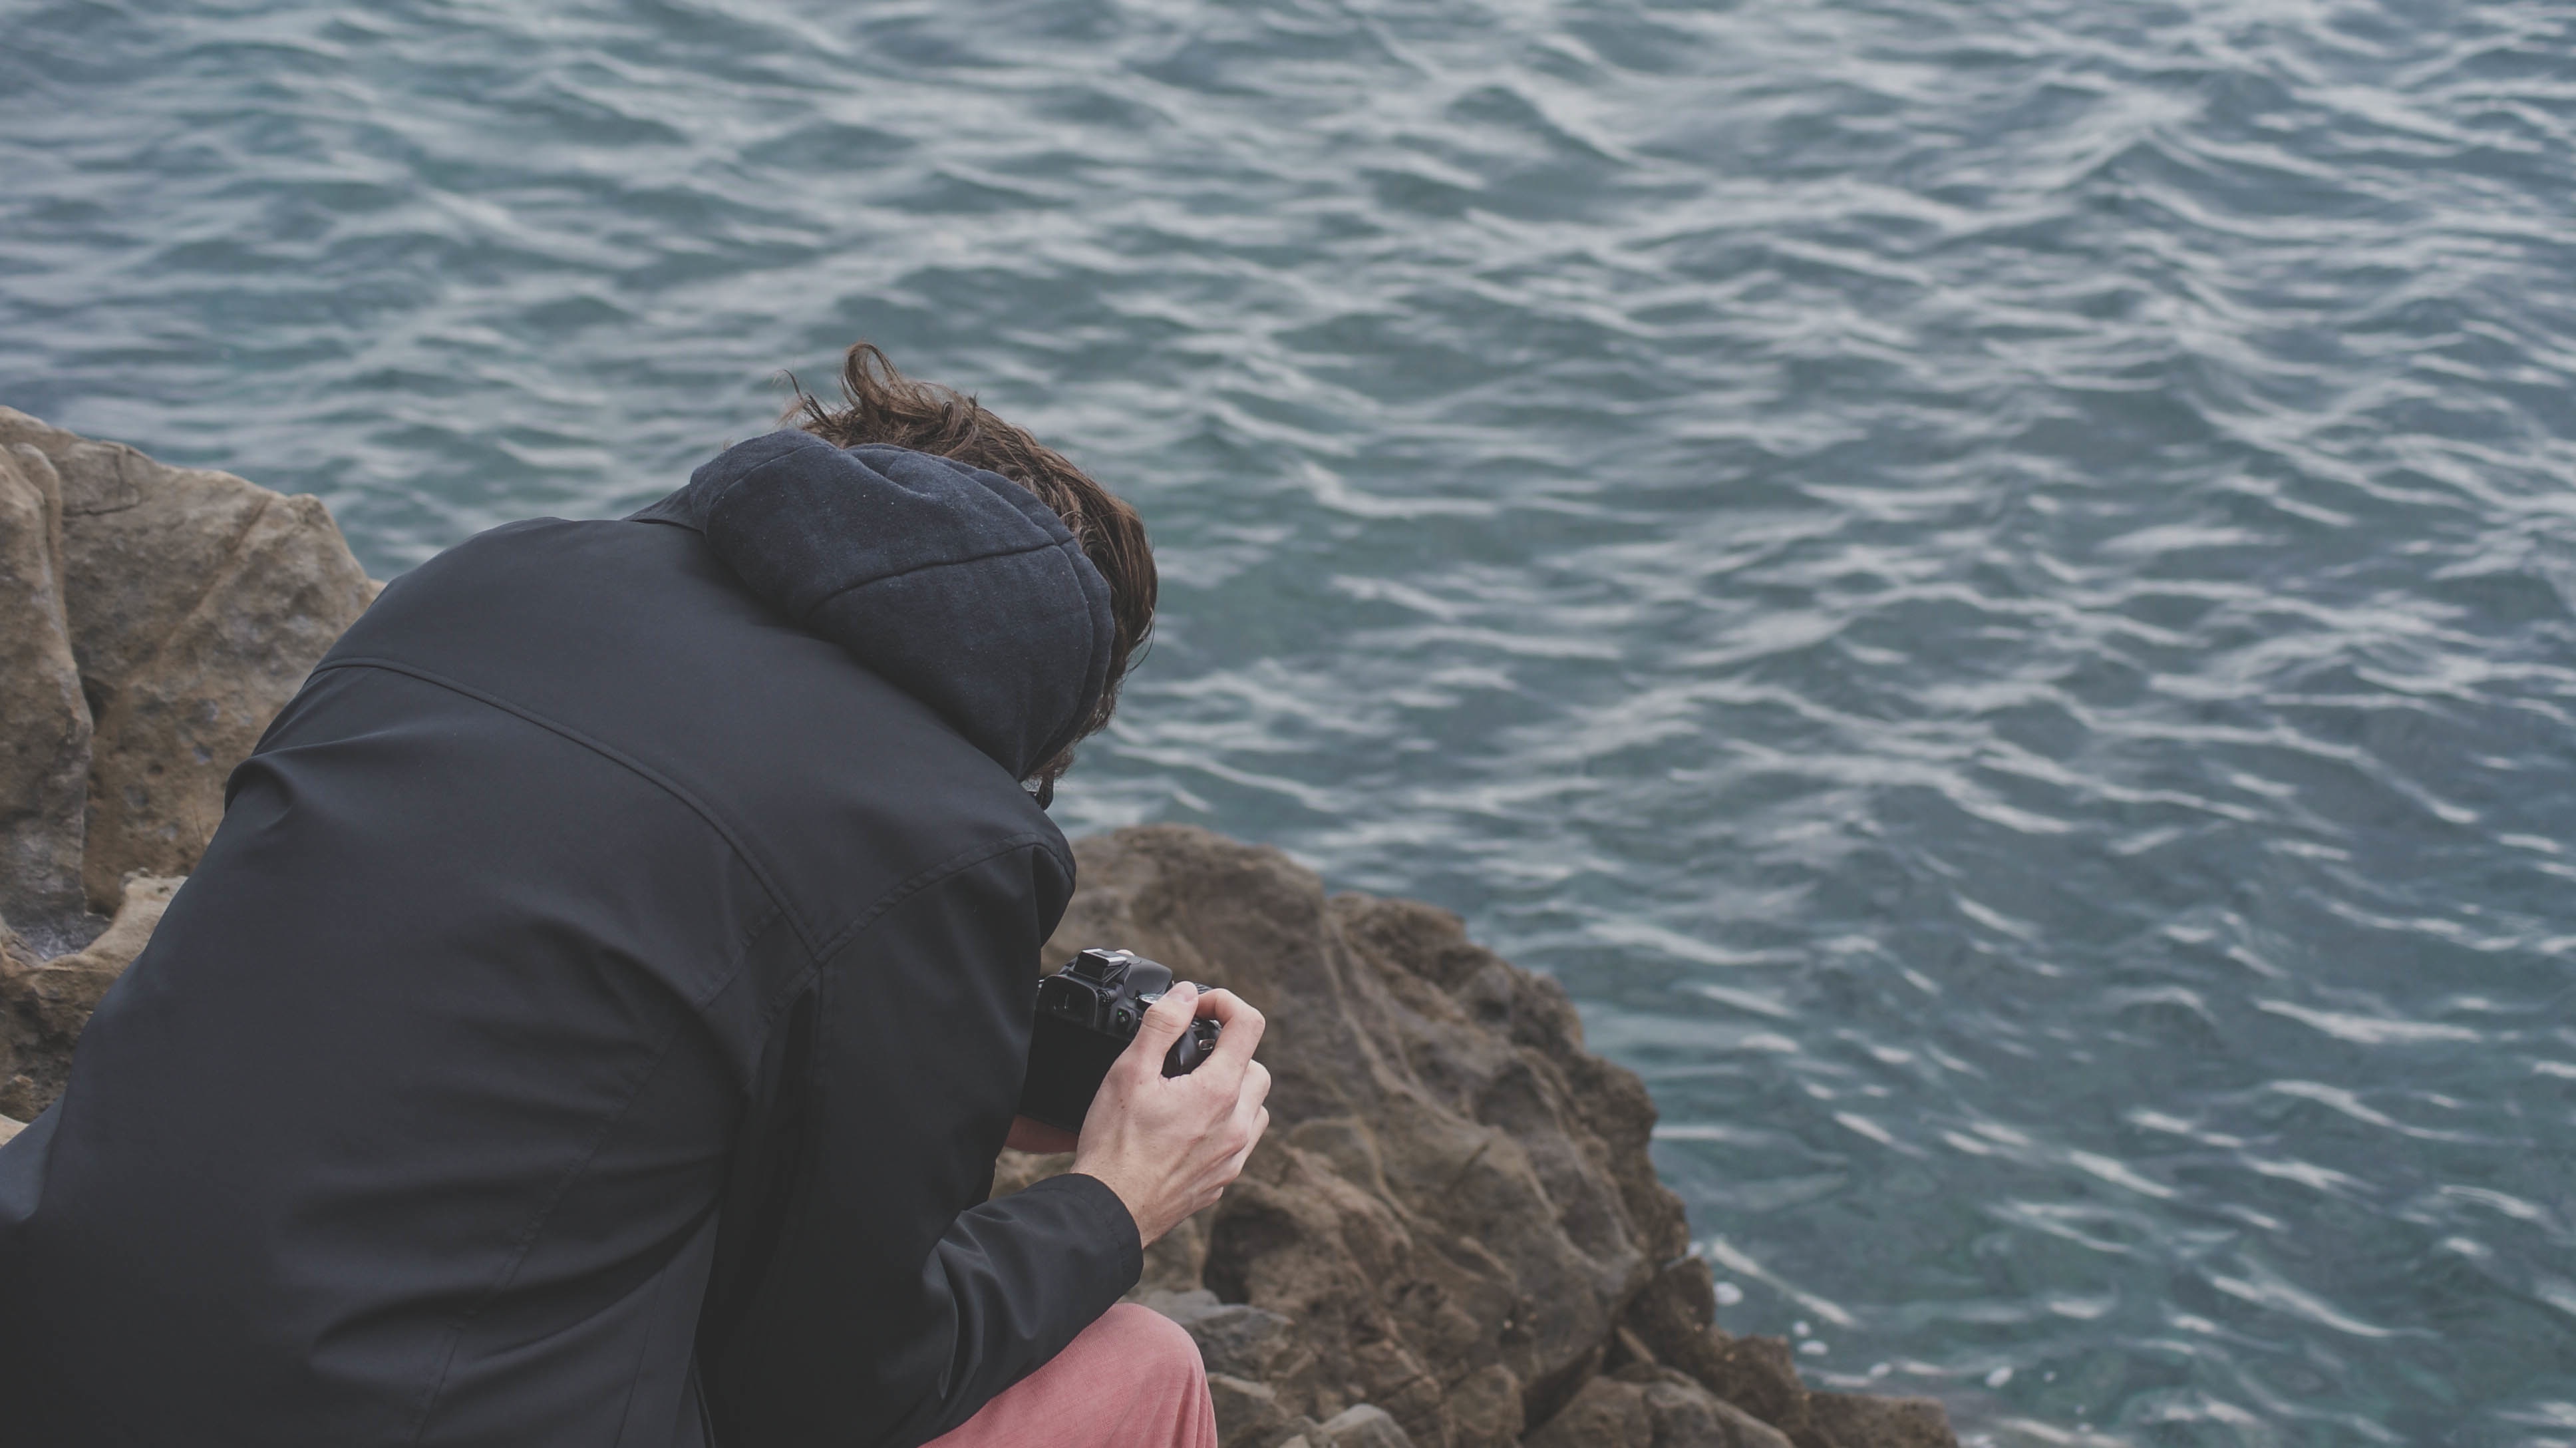
sea, fishing, fish, marine mammal